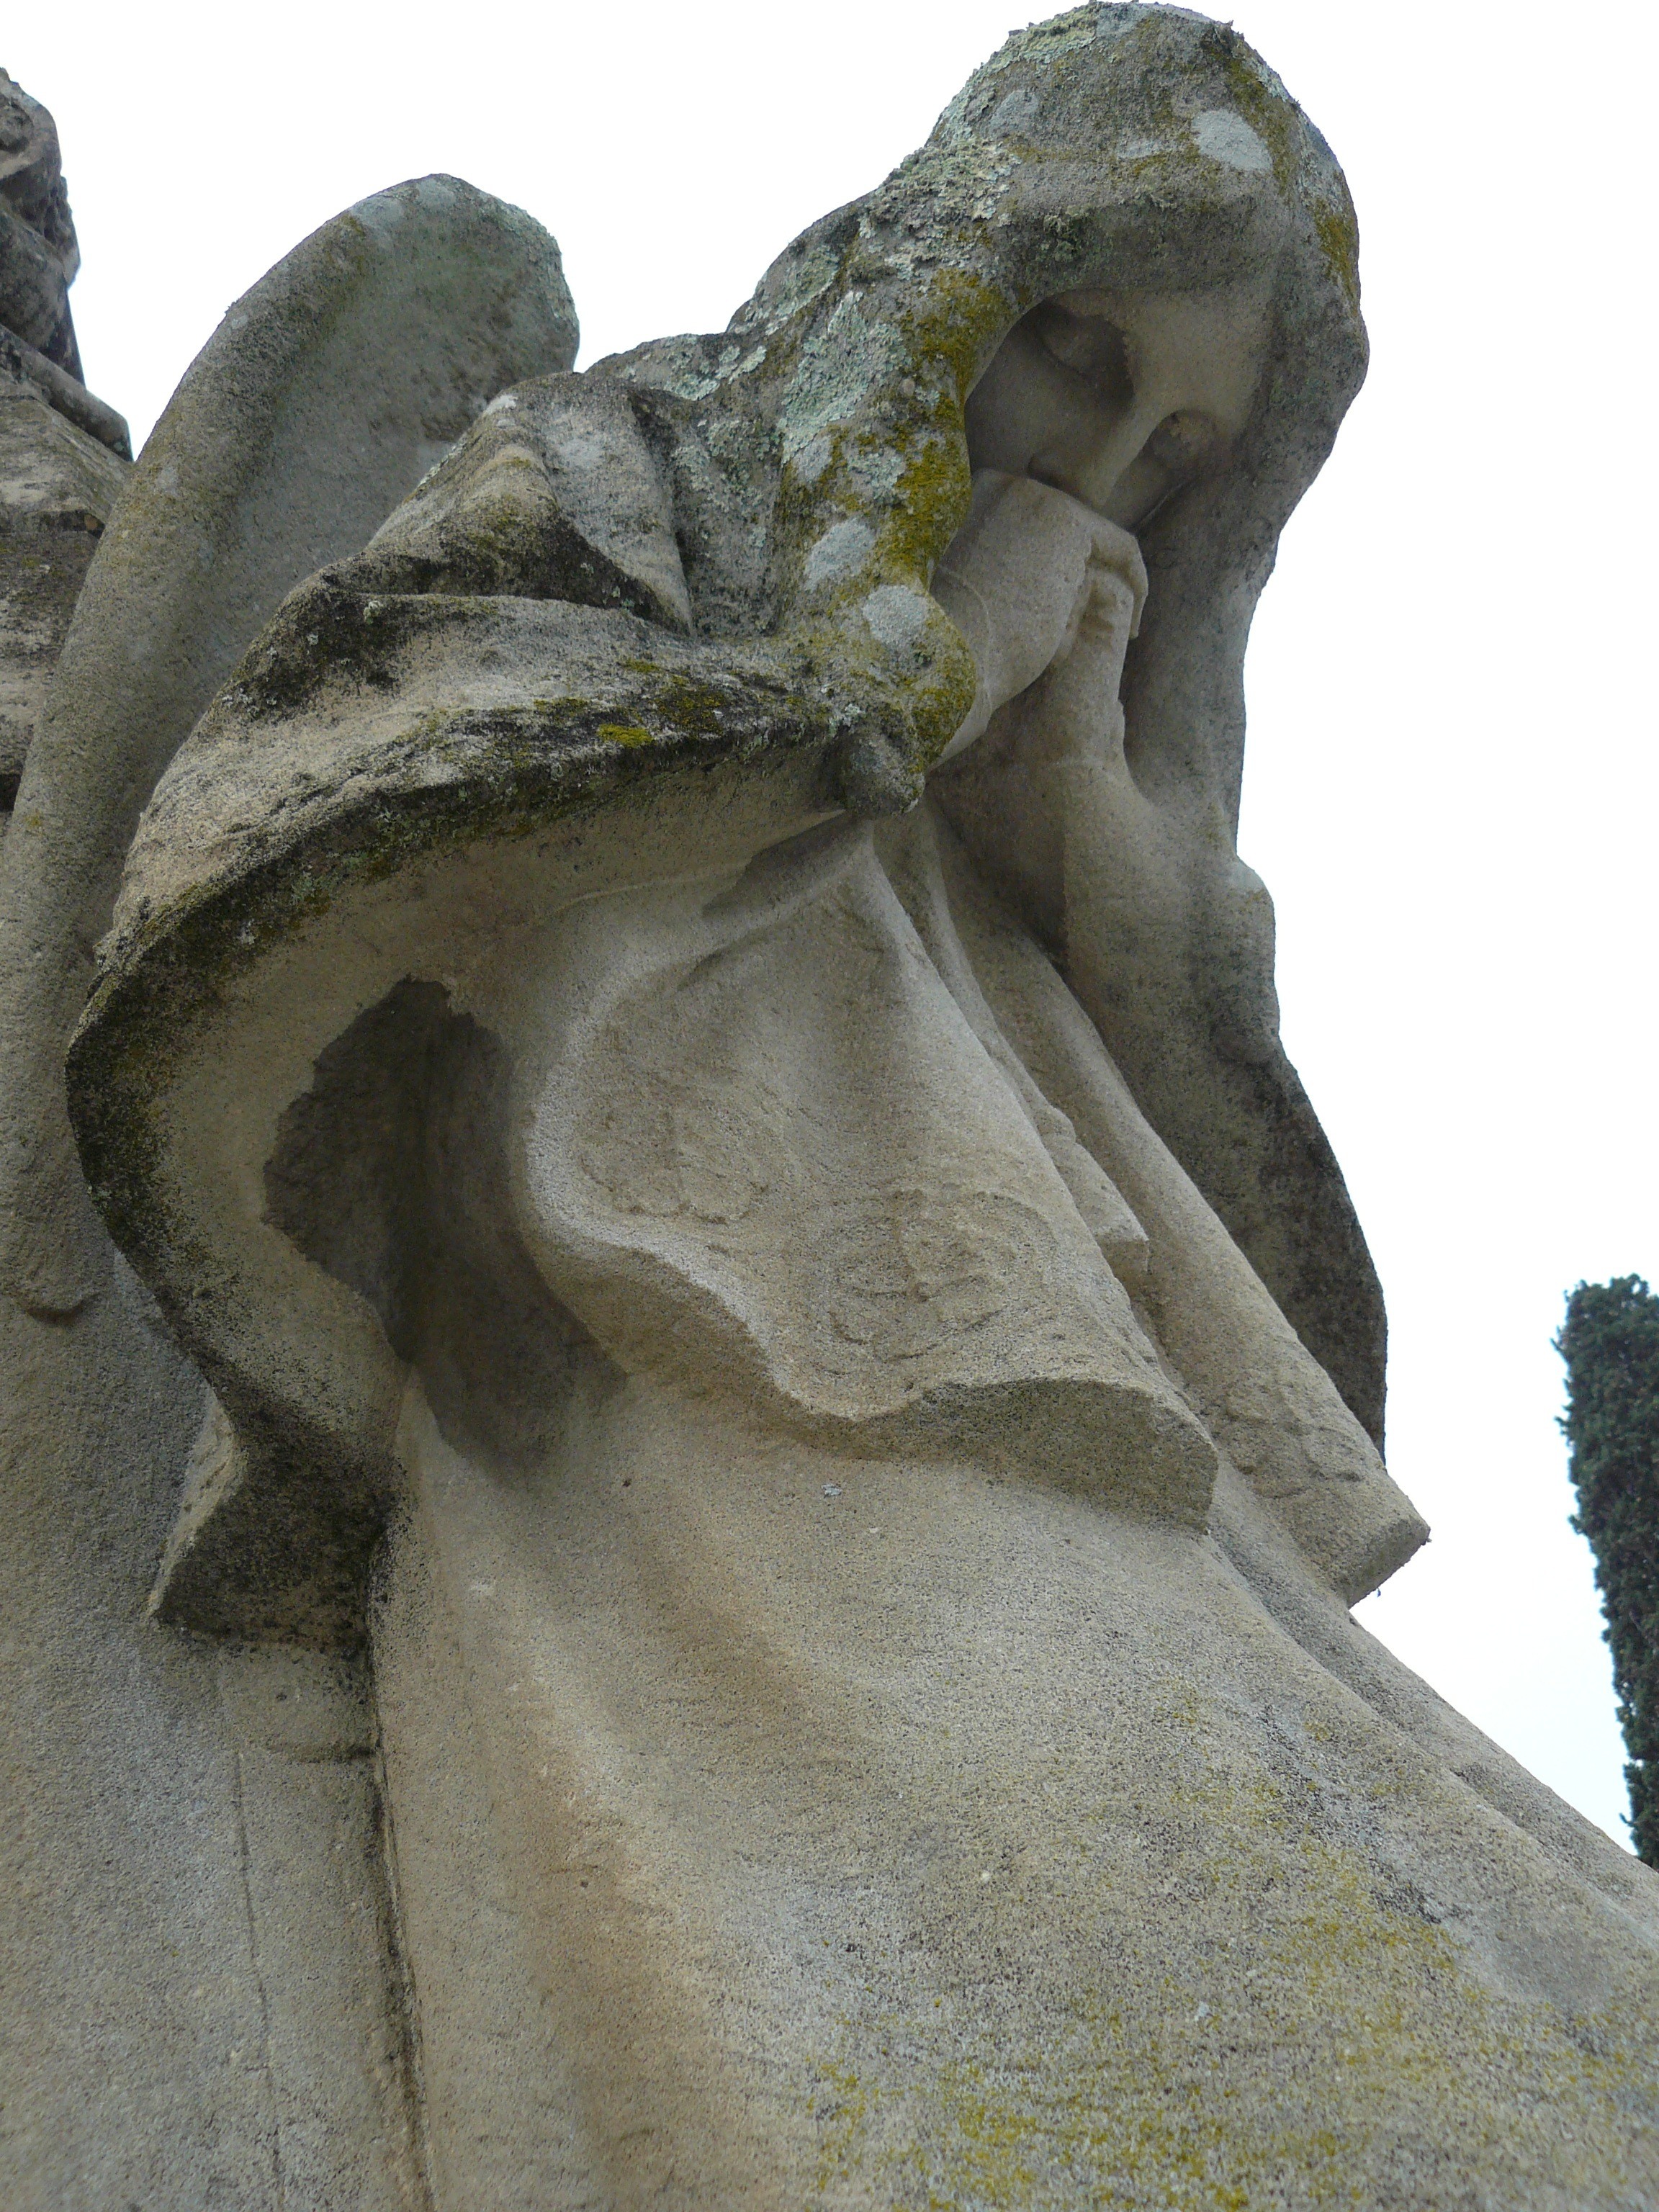
spain, sculpture, statue, stone carving, rock, monument, art, classical sculpture